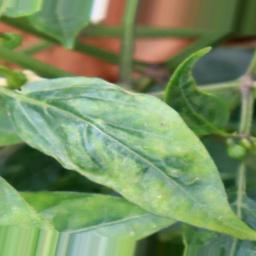
Label: nutritional